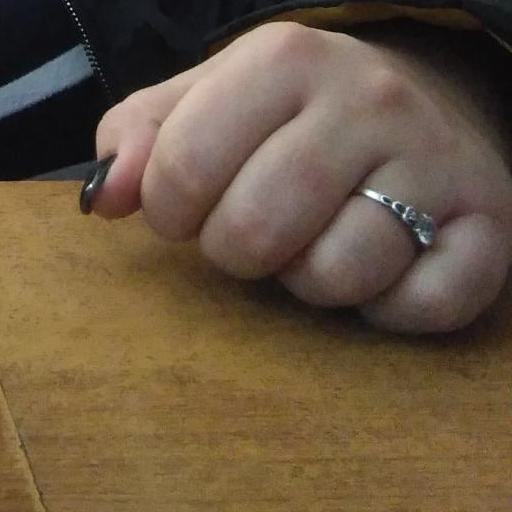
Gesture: no_gesture